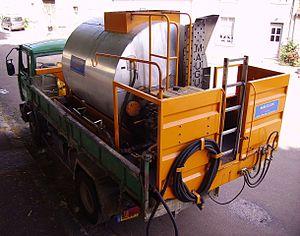
Le bitume est un matériau présent naturellement dans l'environnement ou pouvant être fabriqué industriellement après distillation de certains pétroles bruts. Il est composé d'un mélange d'hydrocarbures, peut se trouver à l'état liquide ou solide, et a une couleur brunâtre à noirâtre. Le bitume est liquéfiable à chaud et adhère aux supports sur lesquels on l'applique. Il possède un certain nombre de qualités physico-chimiques dont l'Homme a su faire usage depuis la Préhistoire. Dans le langage courant, on le confond souvent avec la poix, le goudron d'origine houillère, ou l'asphalte routier dont il n'est qu'un composant.